2008 New York Yankees season

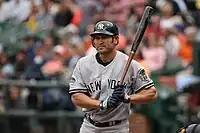
Johnny Damon batting in 2008.

The Yankees' 2007/2008 offseason began in a tumultuous manner, with uncertainty as to the status of manager Joe Torre and team stalwarts Andy Pettitte, Jorge Posada, Mariano Rivera, and Alex Rodriguez, all of whom were free agents. While Torre departed after 12 years as the team's manager for the Los Angeles Dodgers, all four free agents returned to play for the Yankees in 2008, providing stability and continuity for new manager Joe Girardi.